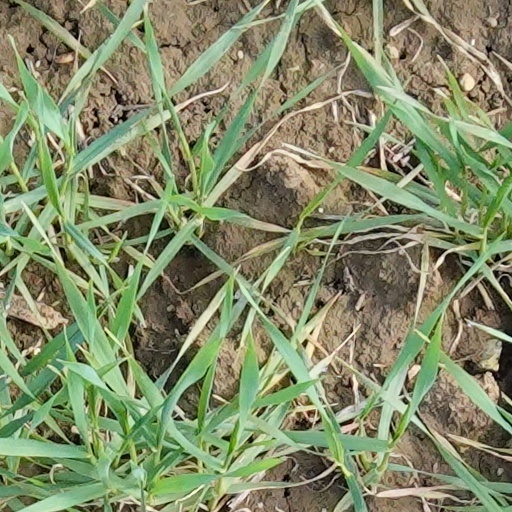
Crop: wheat